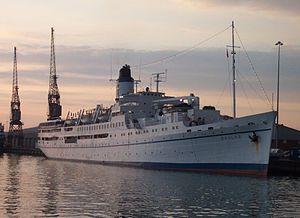
Le MV Doulos Phos est un navire à passagers de haute mer construit en 1914 aux chantiers Newport News Shipbuilding and Dry Dock Company, qui jusqu’en 2010 fut le plus ancien encore en activité. Après avoir servi activement, d’abord de cargo, puis de navire de passagers et enfin de bibliothèque flottante pendant près de 96 ans, il doit devenir une partie d’un complexe hôtelier en Indonésie.